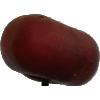
Label: Nectarine Flat 1